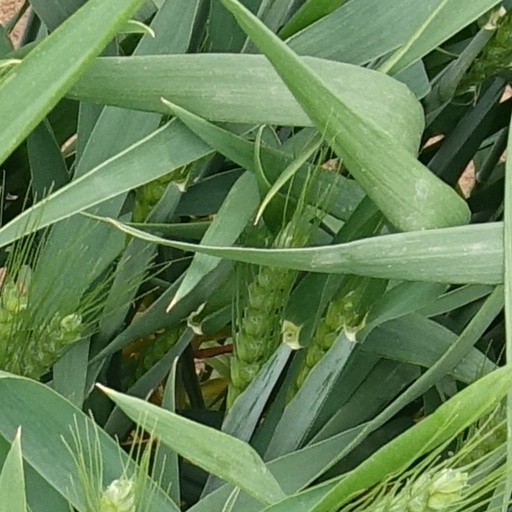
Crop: wheat